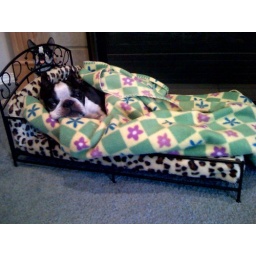
Adorable dog bed. boston by the fireplace in his bed